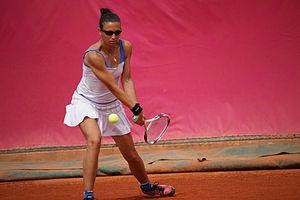
Darija Jurak, Open tennis Cagnes-sur-Mer 2012